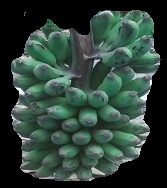
Variety: elakki-bale
Grade: grade3